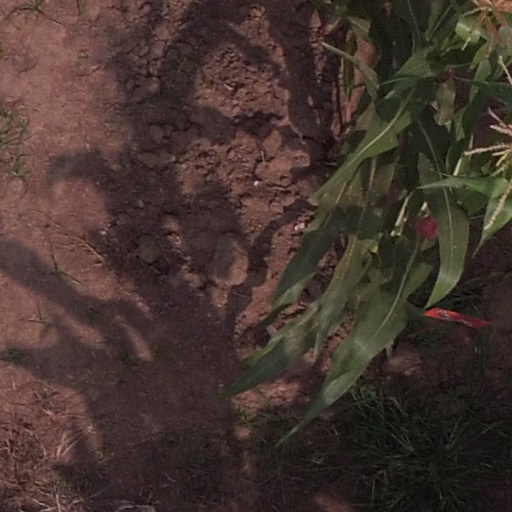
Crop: maize; corn